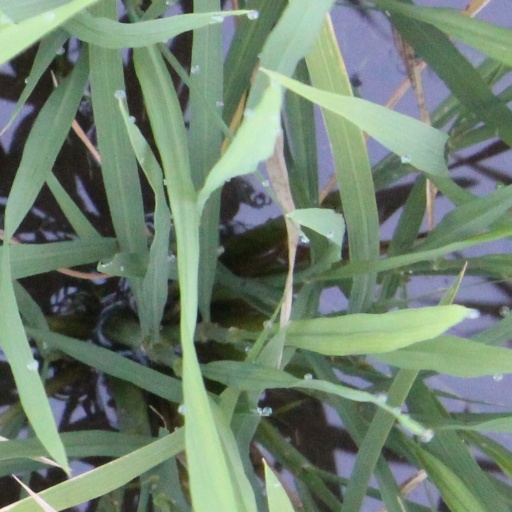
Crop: rice